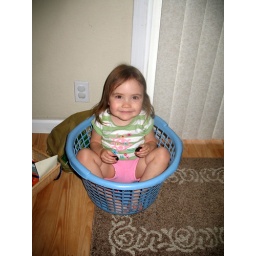
Little girl in basket with mini OREOs.